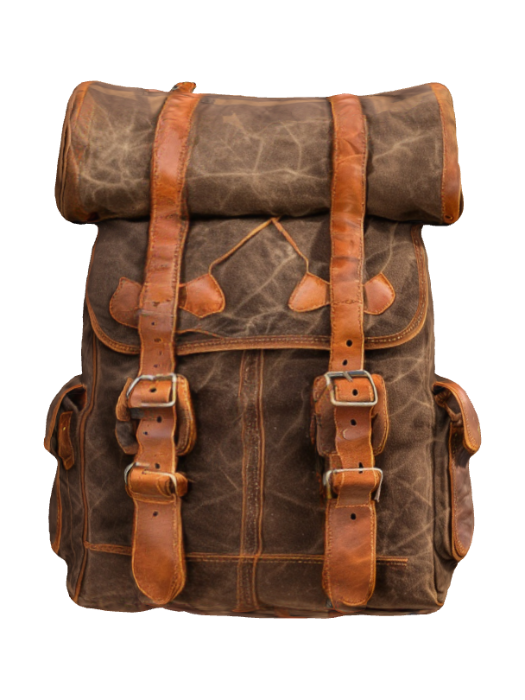
미적 점수 (1~10점): 1